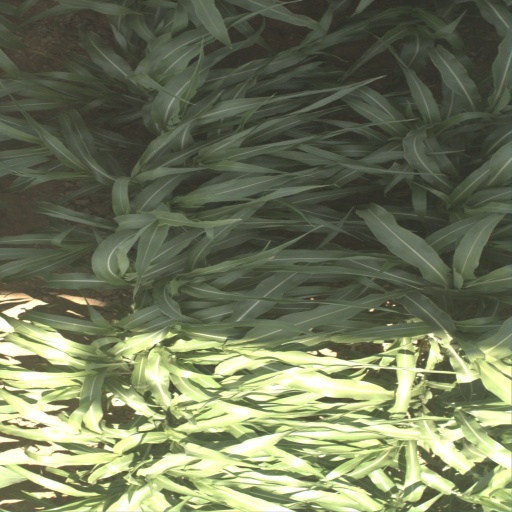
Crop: sorghum